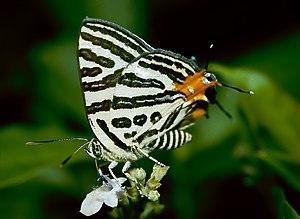
Cigaritis est un genre de lépidoptères africains et asiatiques de la famille des Lycaenidae et de la sous-famille des Aphnaeinae.